Mount Vernon Hospital

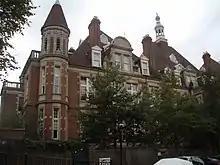
Mount Vernon House, the former hospital in Hampstead

The hospital was founded as The North London Hospital for Consumption and Diseases of the Chest in a mansion in Hampstead High Street in 1860. A central London out-patients department opened in the Tottenham Court Road in 1861. In October 1880 Prince Arthur, Duke of Connaught and Strathearn laid the foundation stone for a purpose-built hospital at Mount Vernon in Hampstead. The hospital, which was built in the French Renaissance style, was completed in 1881. The adjacent Mount Vernon House served as the residence of the Hospital Seceretary and from 1903 as the hospital's Nurses' Home. Meanwhile the Central London out-patients department moved from Tottenham Court Road to Fitzroy Square in 1891.